Georg-Henning Graf von Bassewitz-Behr

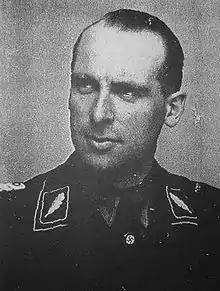

Georg-Henning Graf von Bassewitz-Behr (21 March 1900 – 31 January 1949) was an SS-"Gruppenführer" who served as an SS and Police Leader in Dnepropetrovsk, Mogilev and Hamburg during the Second World War.